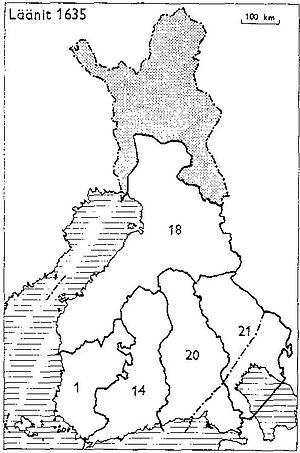
Kexholms län / Historie / Under Finland 1811-1945
Finlands län 1634: 1: Åbo och Björneborg, 14: Nyland och Tavastehus, 18: Österbotten, 20: Viborg och Nyslott, 21: Kexholm
Kexholms län var et forvaltningsområde, som omfattede de dele af Karelen, der lå vest og nordvest for Ladoga.